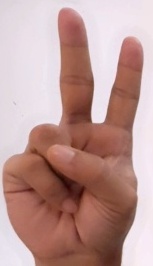
ASL sign: V